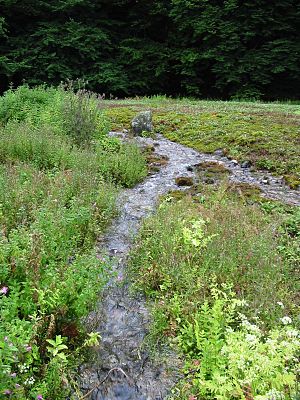
Ravnkilde
Ravnkilden i Rebild Bakker. Klik for stort foto
Ravnkilde, en sumpkilde i Rebild Bakker
Ravnkilden udspringer i Gravlevdalen ved foden af Rebild Bakker i Himmerland i den nordlige del af Jylland